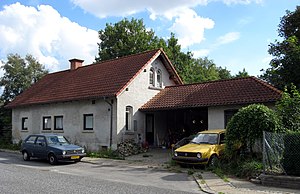
Biersted / Historie / Tingstedet
Stationen på Borgergade (Fjerritslev-Frederikshavn Jernbane)
Gl. station i Biersted (da:Fjerritslev-Frederikshavn Jernbane)
Biersted er en by i Vendsyssel med 1.679 indbyggere, beliggende i Biersted Sogn ca. 5 km øst for Aabybro. Biersted hører til Jammerbugt Kommune og ligger i Region Nordjylland. Byens kirke ligger på det højeste punkt i den tidligere Aabybro Kommune, nemlig Biersted Bakke. En person fra Biersted kaldes en Bjessing. Byens oprindelige navn er Bjergsted.